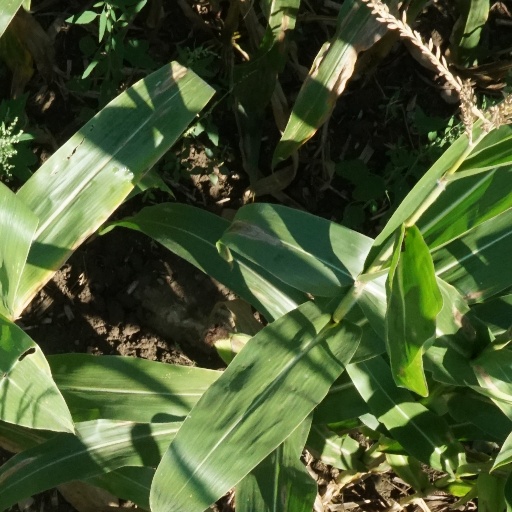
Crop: maize; corn